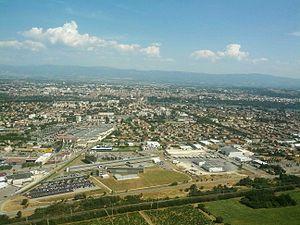
La ville de Valence (Drôme) depuis la colline de Crussol (juillet 2015)
Le Dauphiné est une entité historique et culturelle, jadis nommée Viennois parce que Vienne fut par le passé la capitale de toute cette ancienne province Viennoise située dans le quart sud-est de la France actuelle. Le Dauphiné de Viennois fut un État, sous l’autorité des comtes d’Albon, qui prirent le titre de dauphins. Cette entité apparaît dans l'ancienne Provence, et était une subdivision du Saint-Empire romain germanique, de ses origines admises au XIᵉ siècle, jusqu'à son rattachement en 1349 au royaume de France. En 1343 le roi de France Philippe VI de Valois avait décidé, lors de son séjour à Sainte-Colombe, et acté par lettres patentes datée d’août de la même année, que désormais lui et ses successeurs à qui appartiendra le Dauphiné seront appelé Dauphin de Viennois. La province continue à l'époque de s'étendre et acquiert sa forme définitive au XVᵉ siècle.
Le Valentinois est, au sens géographique strict, la région entourant la ville de Valence, aujourd'hui préfecture du département de la Drôme.
Rhône-Alpes l'Ain, l'Ardèche, la Drôme, l'Isère, la Loire, le Rhône, la Savoie et la Haute-Savoie) et la métropole de Lyon. Son chef-lieu est Lyon.